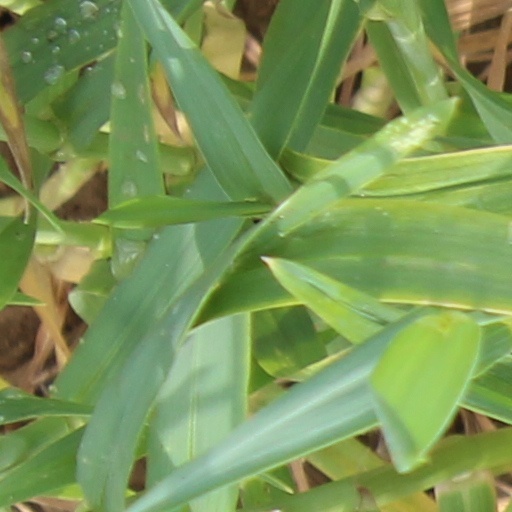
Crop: wheat